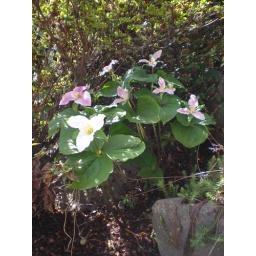
volunteer in the rock wall